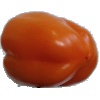
Label: orange_pepper